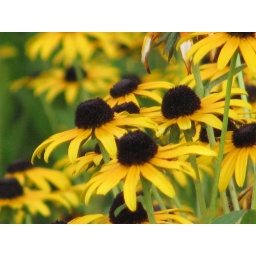
flowers in the butterfly garden